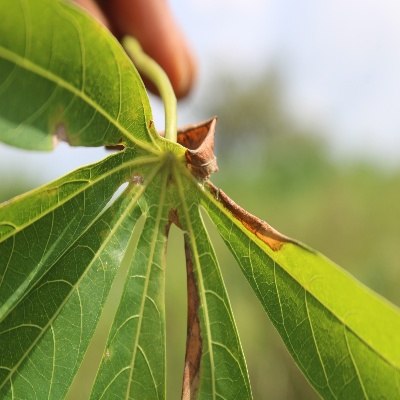
Crop: Cassava
Condition: bacterial blight